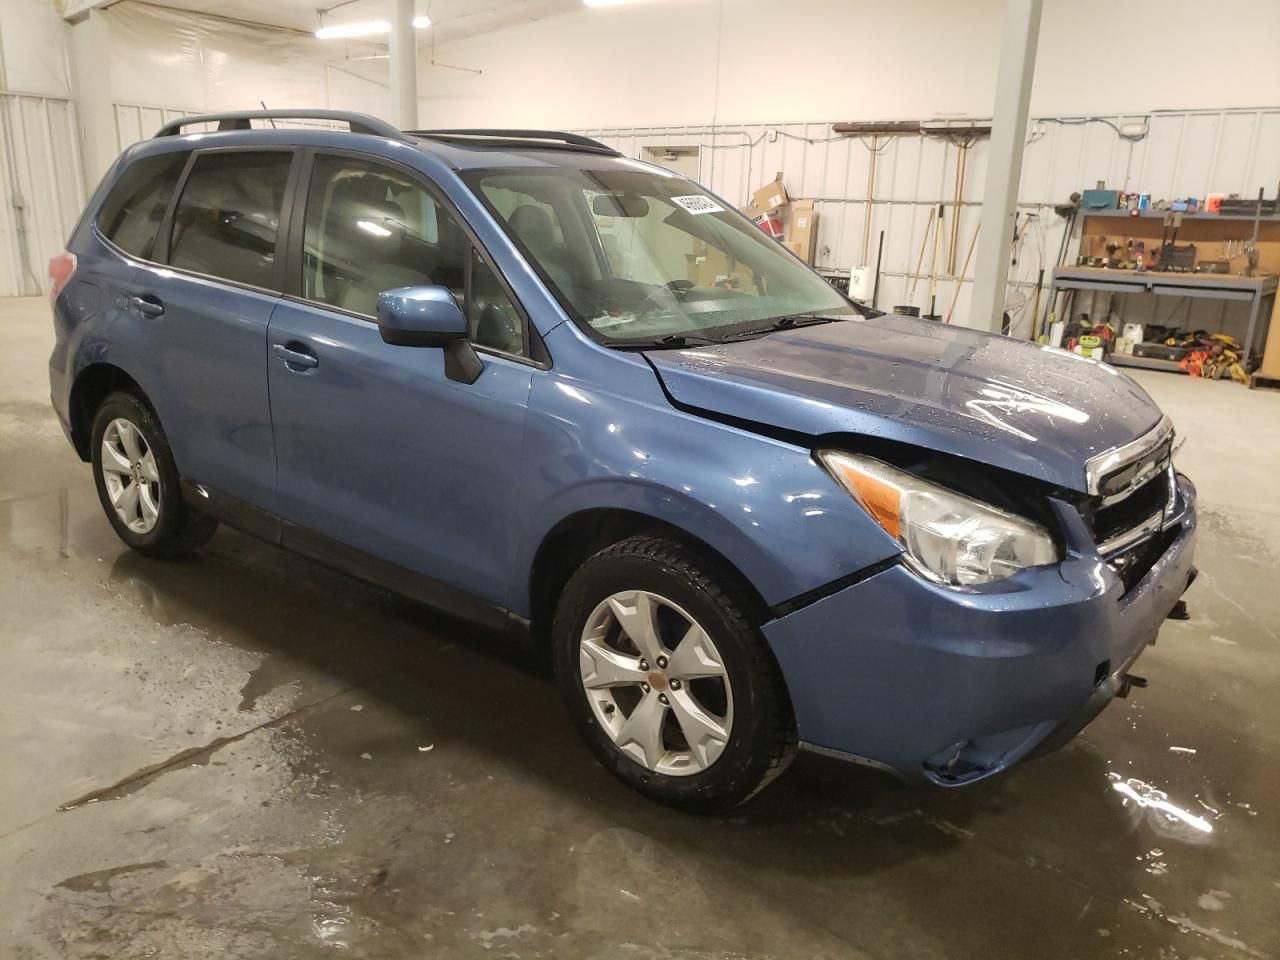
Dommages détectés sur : pare-choc avant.
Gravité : mineur